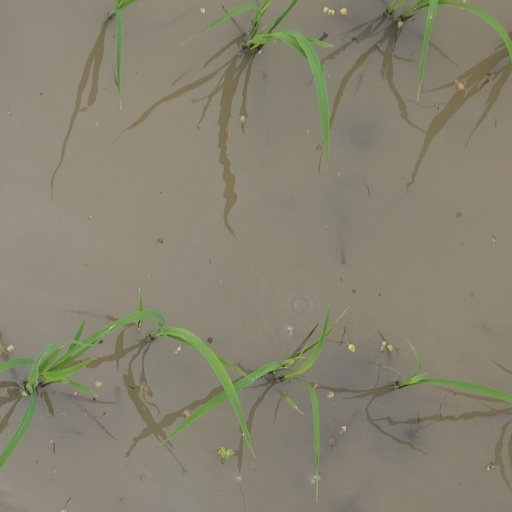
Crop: rice